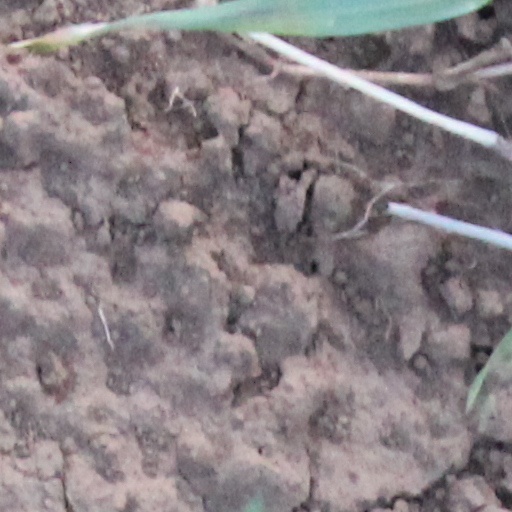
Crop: wheat